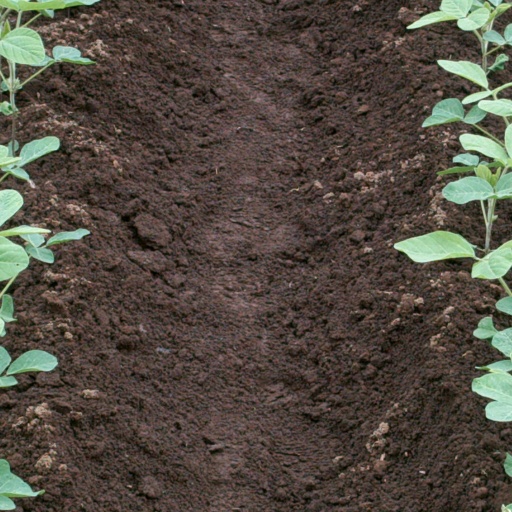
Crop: soybean